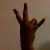
The image shows a hand gesture representing the number 7 in Indian Sign Language.